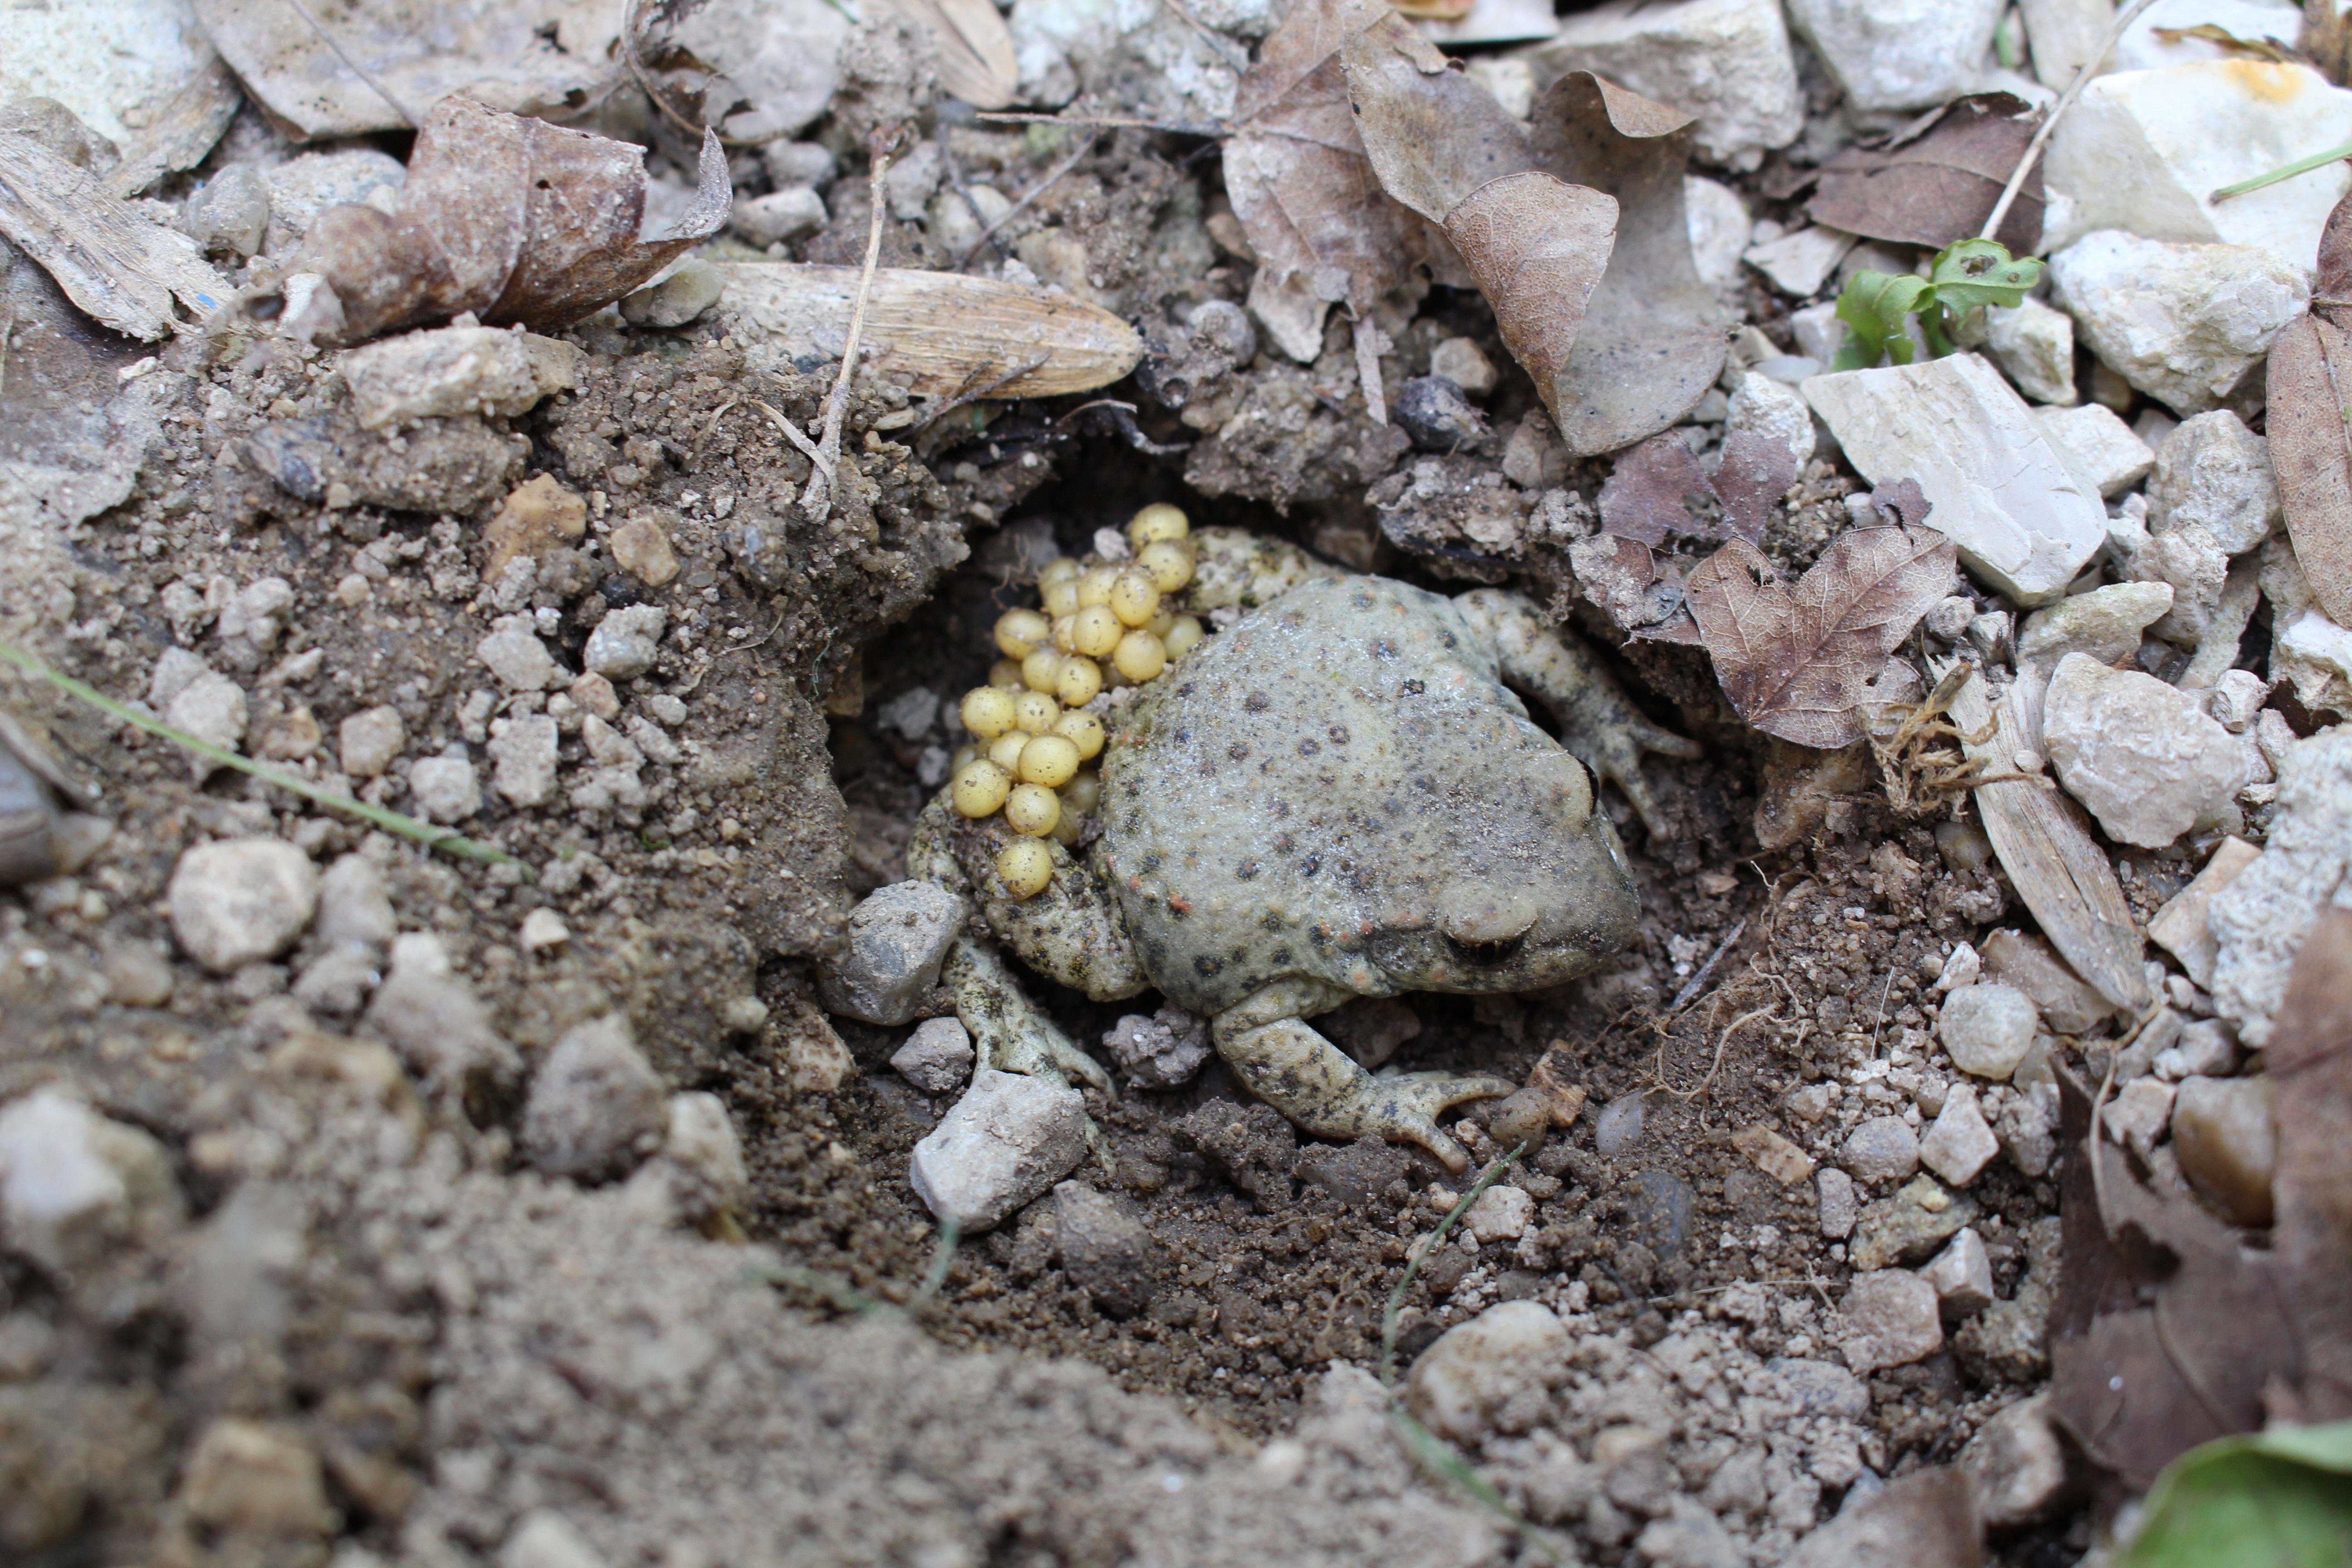
flower, wildlife, insect, soil, toad, fauna, invertebrate, animals, gerardo